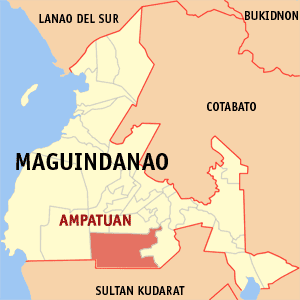
Ampatuan est une localité de la province de Maguindanao, aux Philippines. En 2015, elle compte 24 801 habitants.